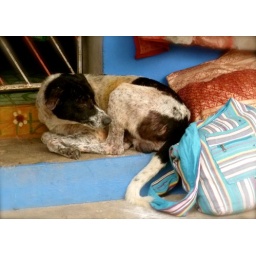
Wet dog coveting one of the only dry spots not already occupied by the cows